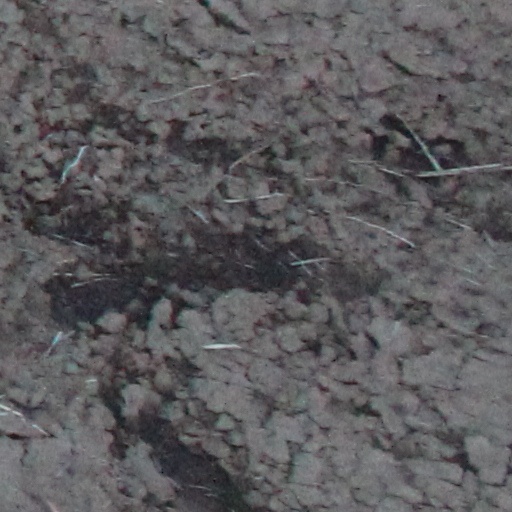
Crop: wheat